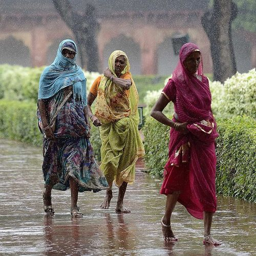
the colors of the - photo sharing !